BAPS Shri Swaminarayan Mandir Chicago

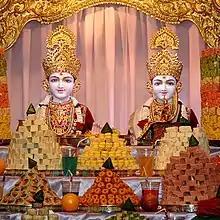
Annakut at the BAPS Shri Swaminarayan Mandir, Chicago

Diwali is one of many important festivals to worshiping Hindus. Diwali is also known as the Festival of Lights. Usually diyas (oil lamps) are lit in the home to drive away evil. People also celebrate with light shows and fireworks. BAPS Mandir in Chicago celebrates Diwali by lighting up the Mandir with many lights and also has a firework show that promptly follows the Diwali Maha Aarti. The day after Diwali is the Indian New Year. Many Hindus go to the temple on this day for blessings for the new year. BAPS celebrates this day with Annakut. Annakut means "mountain of food" and it represents the offering of food to god. Every year at BAPS thousands of vegetarian dishes are offered to the gods in return for their blessings. These offerings range from sweets to savory food items such as pizza. Along with Annakut, BAPS also does a New Year Aarti every hour inside the temple so that people visiting at the time can pray and receive blessings.